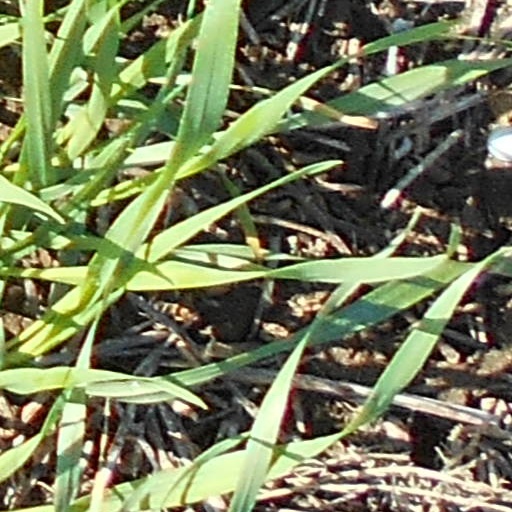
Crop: wheat